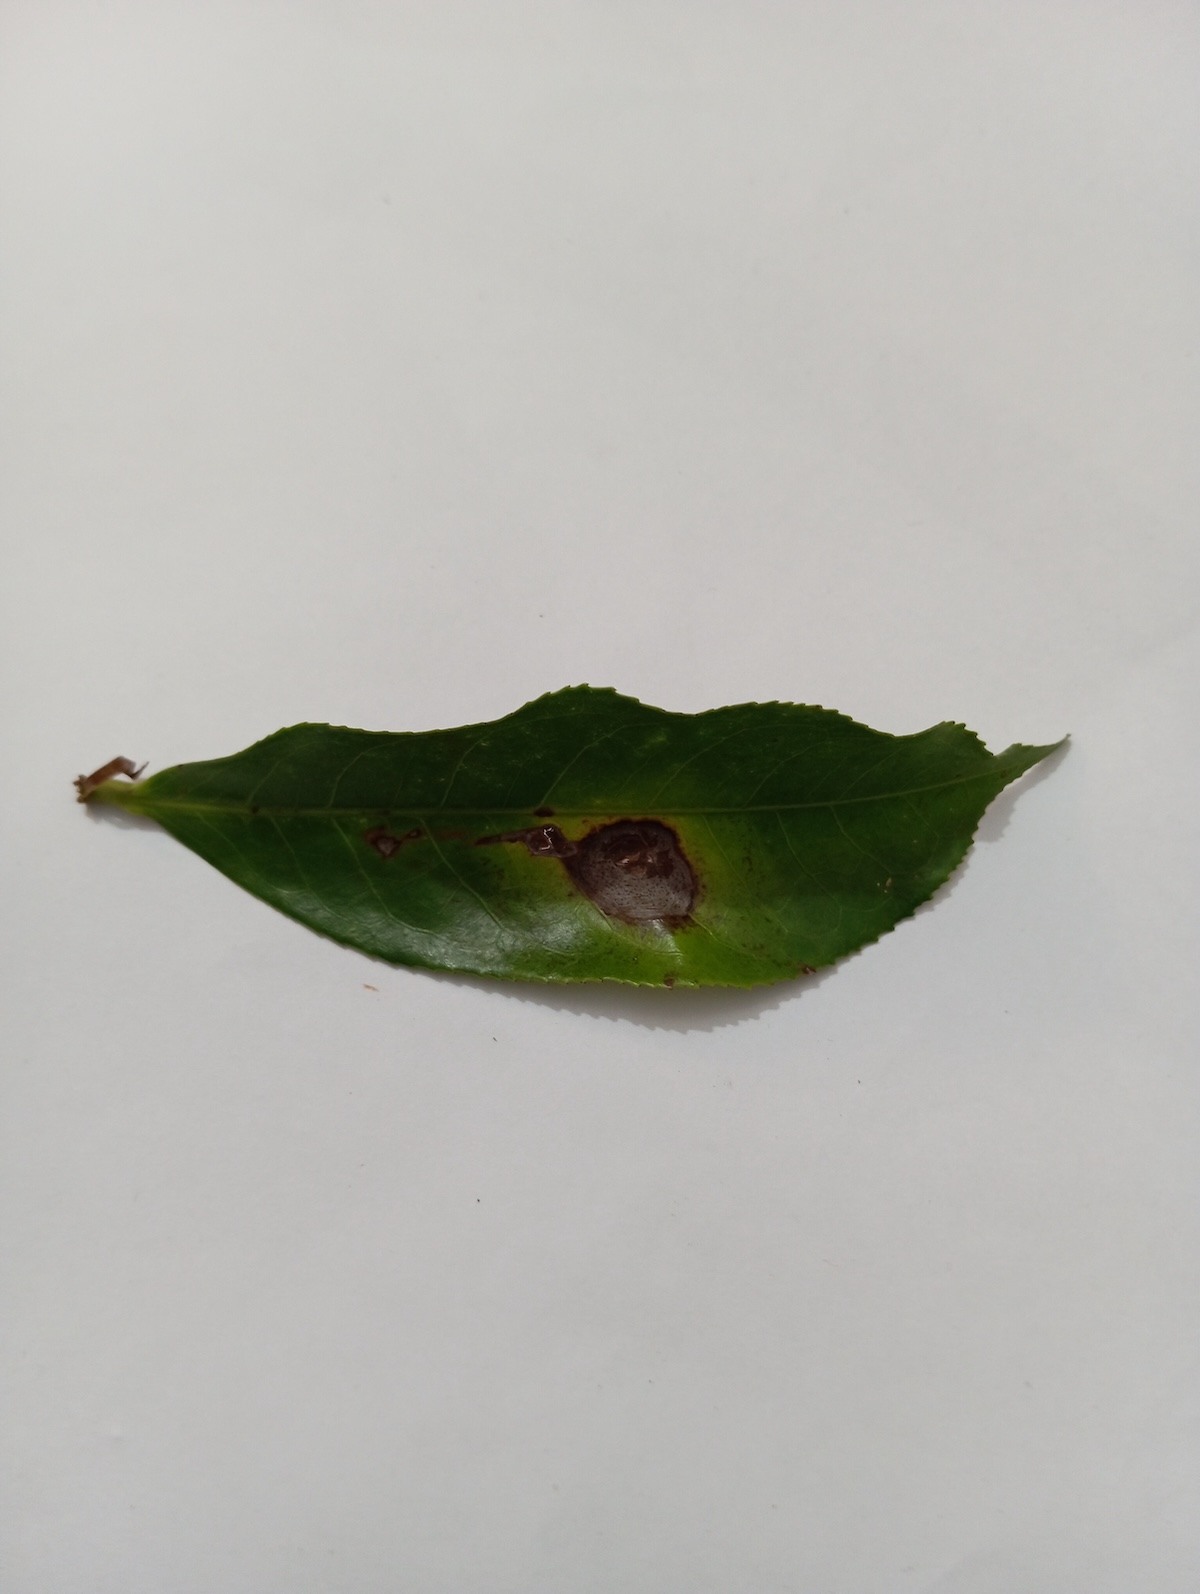
Label: Gray Blight